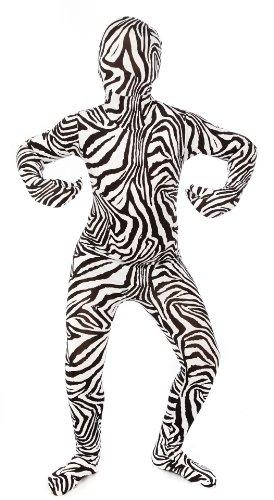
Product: Morphsuits Zebra for Kids - Childrens Fancy Dress Costume - size Medium 3’6”-3’11” (105cm - 119cm)
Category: Clothing, Shoes & Jewelry | Costumes & Accessories | Kids & Baby | Boys | Costumes
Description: The Original and Best Kids Zebra Morphsuit - An official branded kids Morphsuit, the best money can buy - accept no imitations.
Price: $14.95
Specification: ProductDimensions:54.3x11x54.3inches|ItemWeight:9.6ounces|ShippingWeight:9.6ounces(Viewshippingratesandpolicies)|DomesticShipping:ItemcanbeshippedwithinU.S.|InternationalShipping:ThisitemcanbeshippedtoselectcountriesoutsideoftheU.S.LearnMore|ASIN:B007CZJZTI|Itemmodelnumber:KPZEM|Manufacturerrecommendedage:6-12years